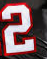
Number: 2